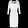
Label: Dress